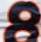
Number: 8